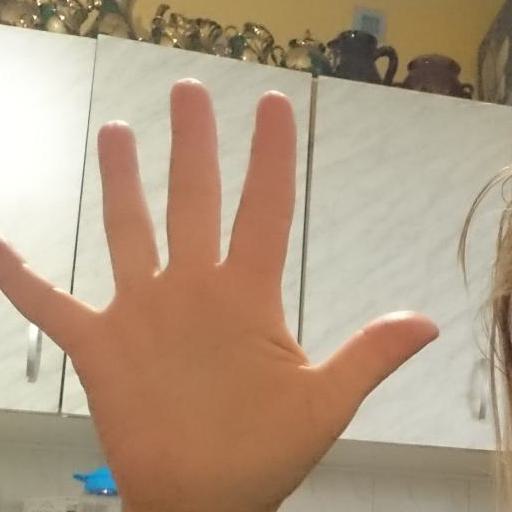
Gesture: palm